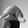
ASL letter: Q